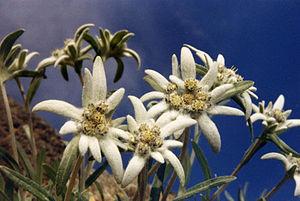
Monteaperta est un village situé sur le territoire de la commune de Taipana, dans les Préalpes juliennes, dans la province d'Udine, en région Frioul-Vénétie Julienne.